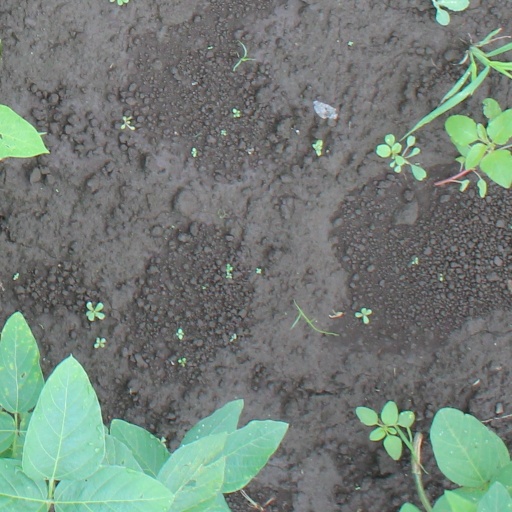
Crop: soybean